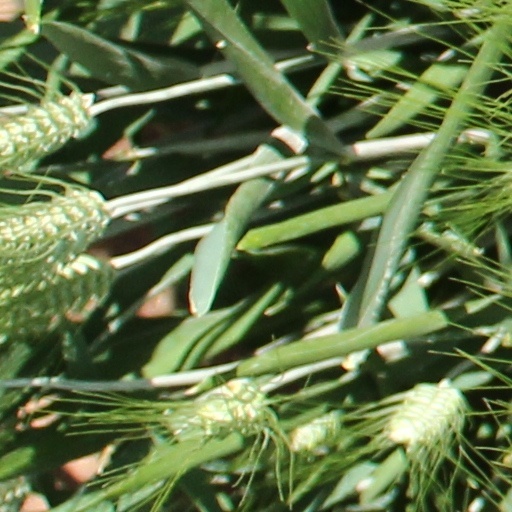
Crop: wheat